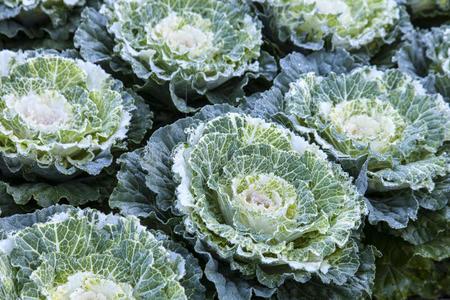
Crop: unknown
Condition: cabbage